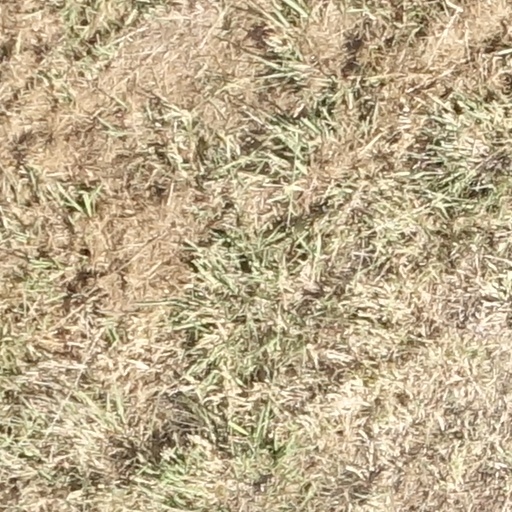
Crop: sorghum